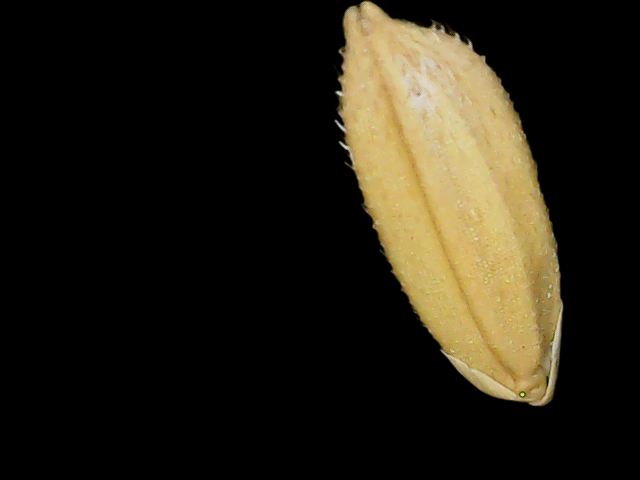
Rice variety: Binadhan08